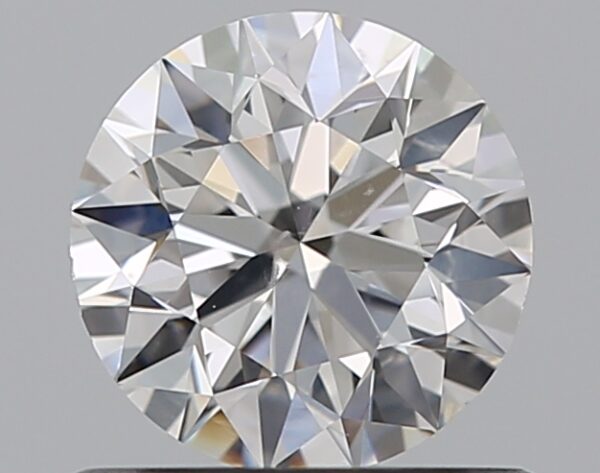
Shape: round
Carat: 0.7
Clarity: SI1
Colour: E
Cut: EX
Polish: EX
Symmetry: EX
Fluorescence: N
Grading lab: GIA
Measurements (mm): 5.62 x 5.65 x 3.56